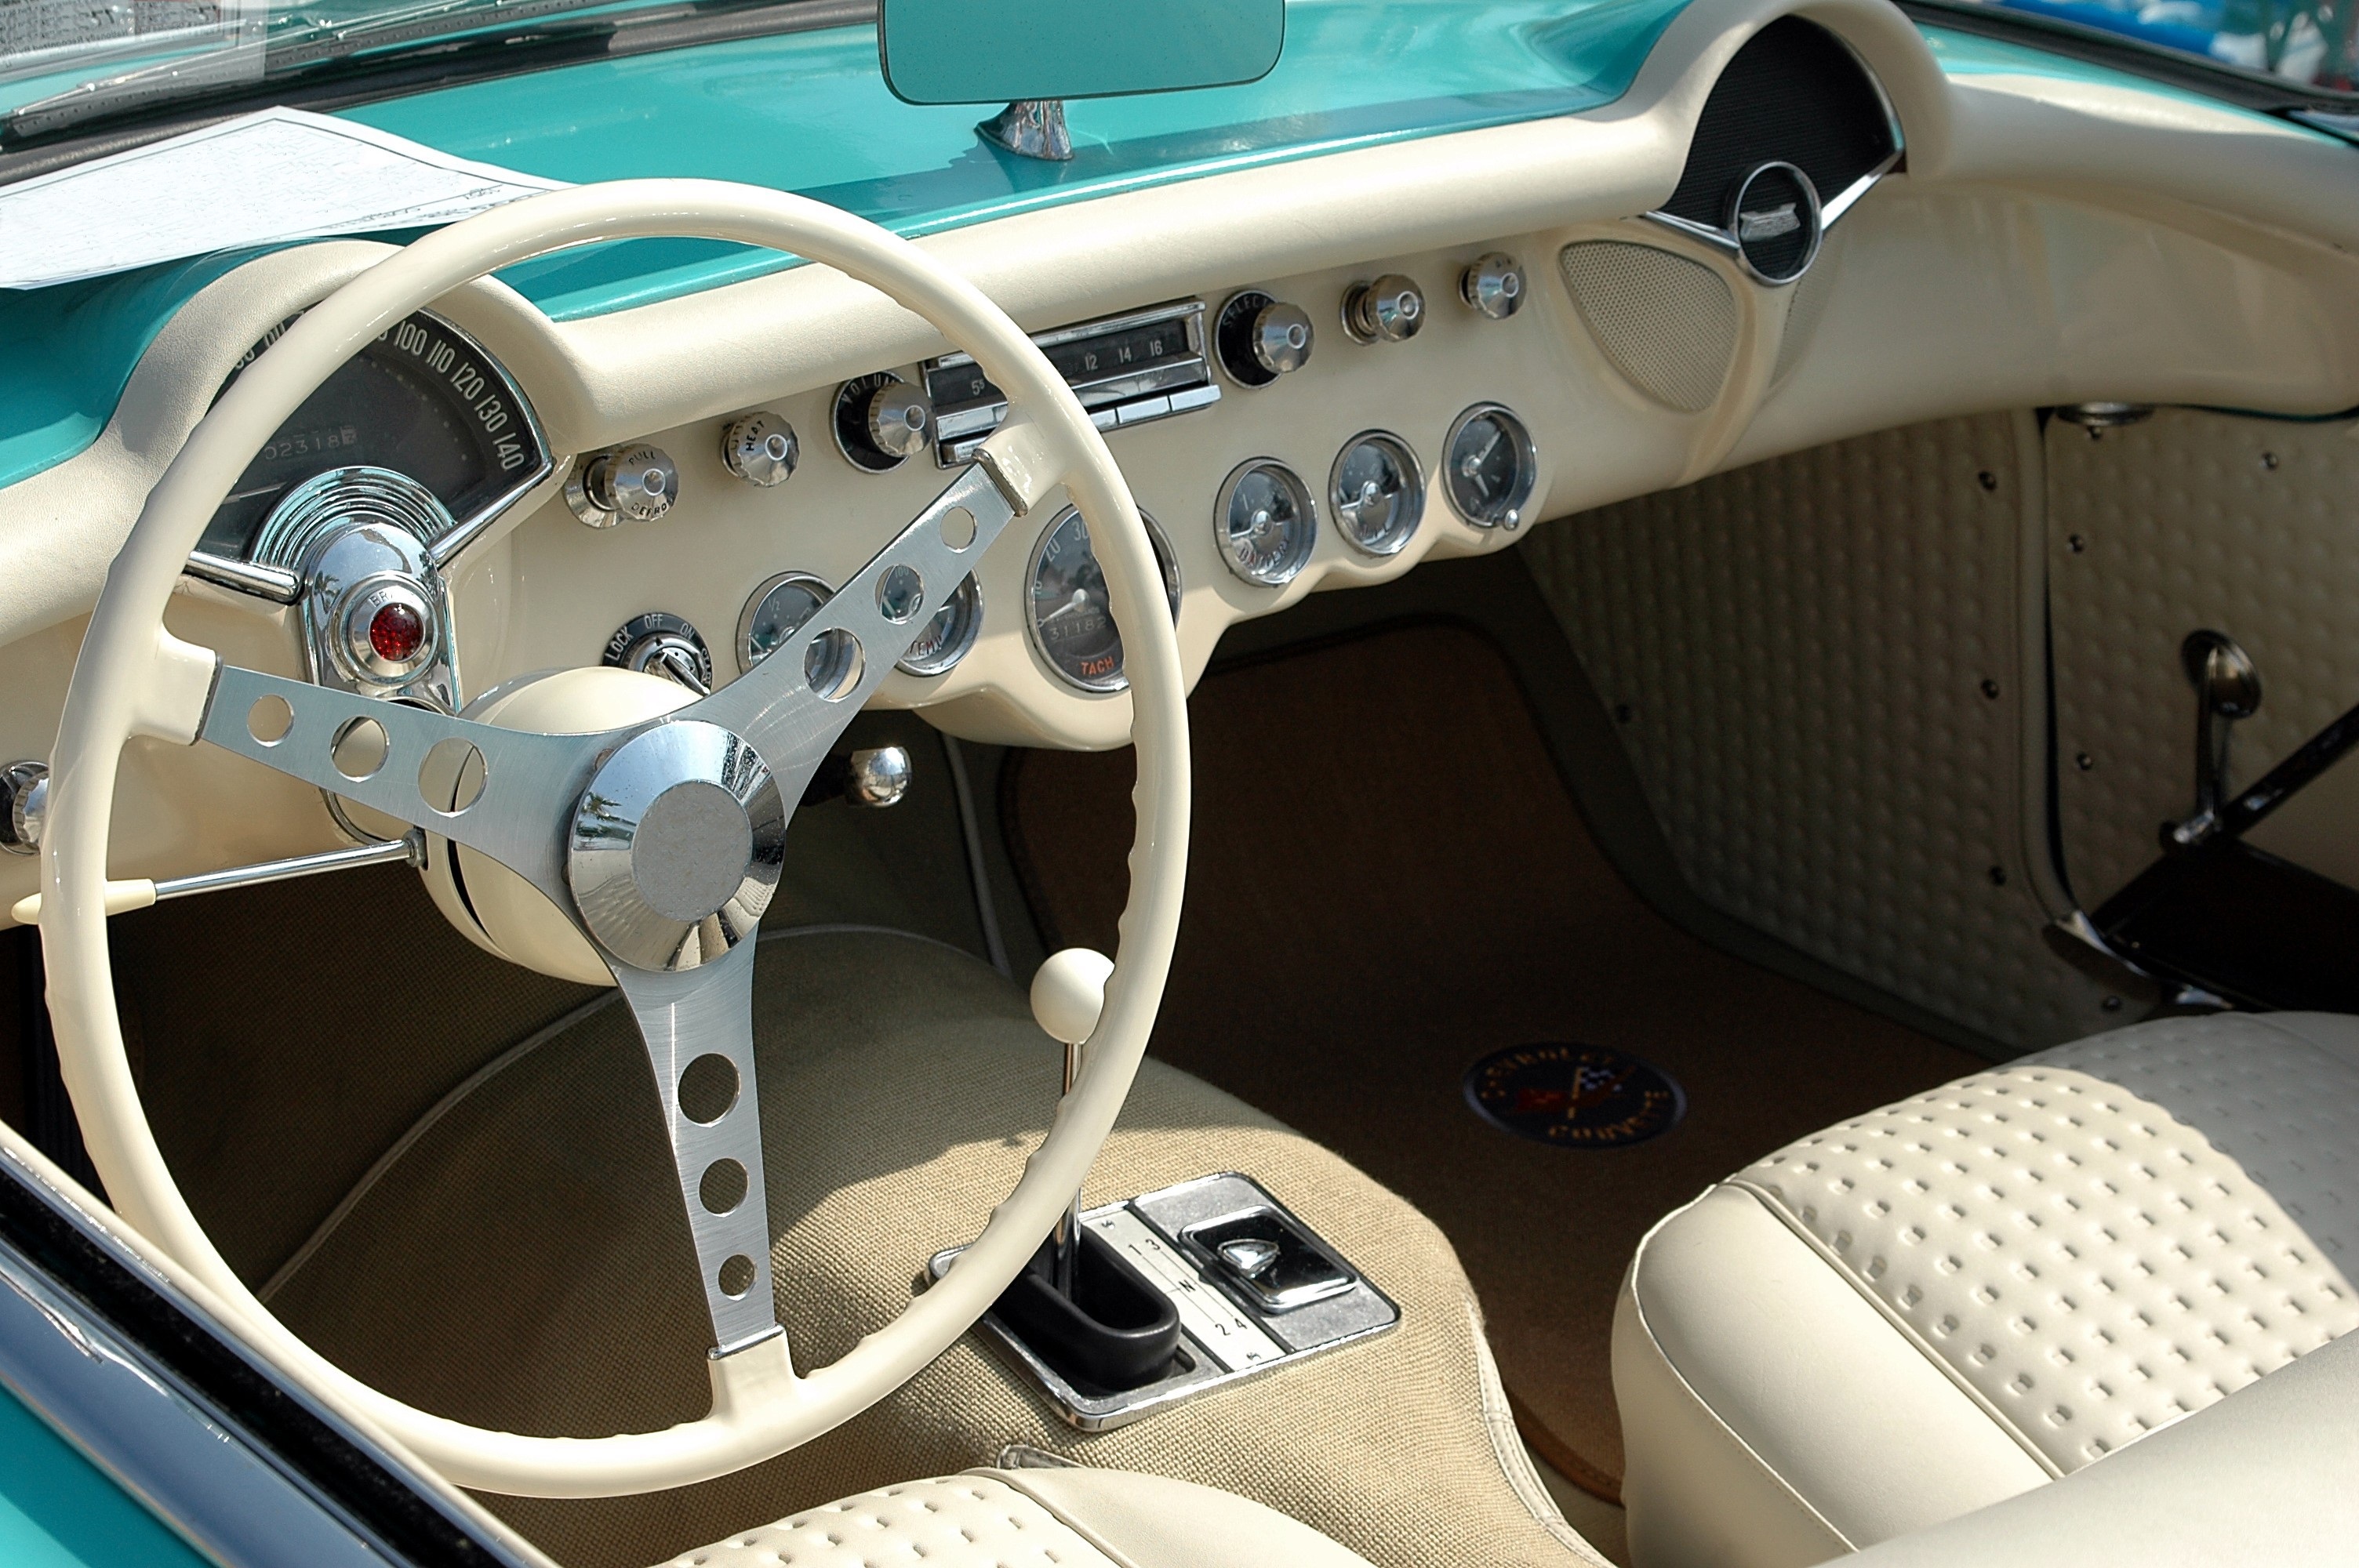
leather, car, vintage, antique, wheel, automobile, retro, interior, transportation, transport, vehicle, drive, auto, machine, nostalgia, steering wheel, speed, dashboard, sports car, vintage car, car interior, american, chrome, luxury, design, knob, steering, style, classic, convertible, shiny, mercedes benz, stylish, antique car, old timer, land vehicle, automobile make, automotive exterior, compact car